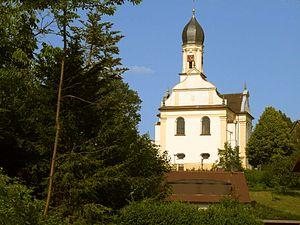
Birenbach est une commune de Bade-Wurtemberg, située dans l'arrondissement de Göppingen, dans la région de Stuttgart, dans le district de Stuttgart.